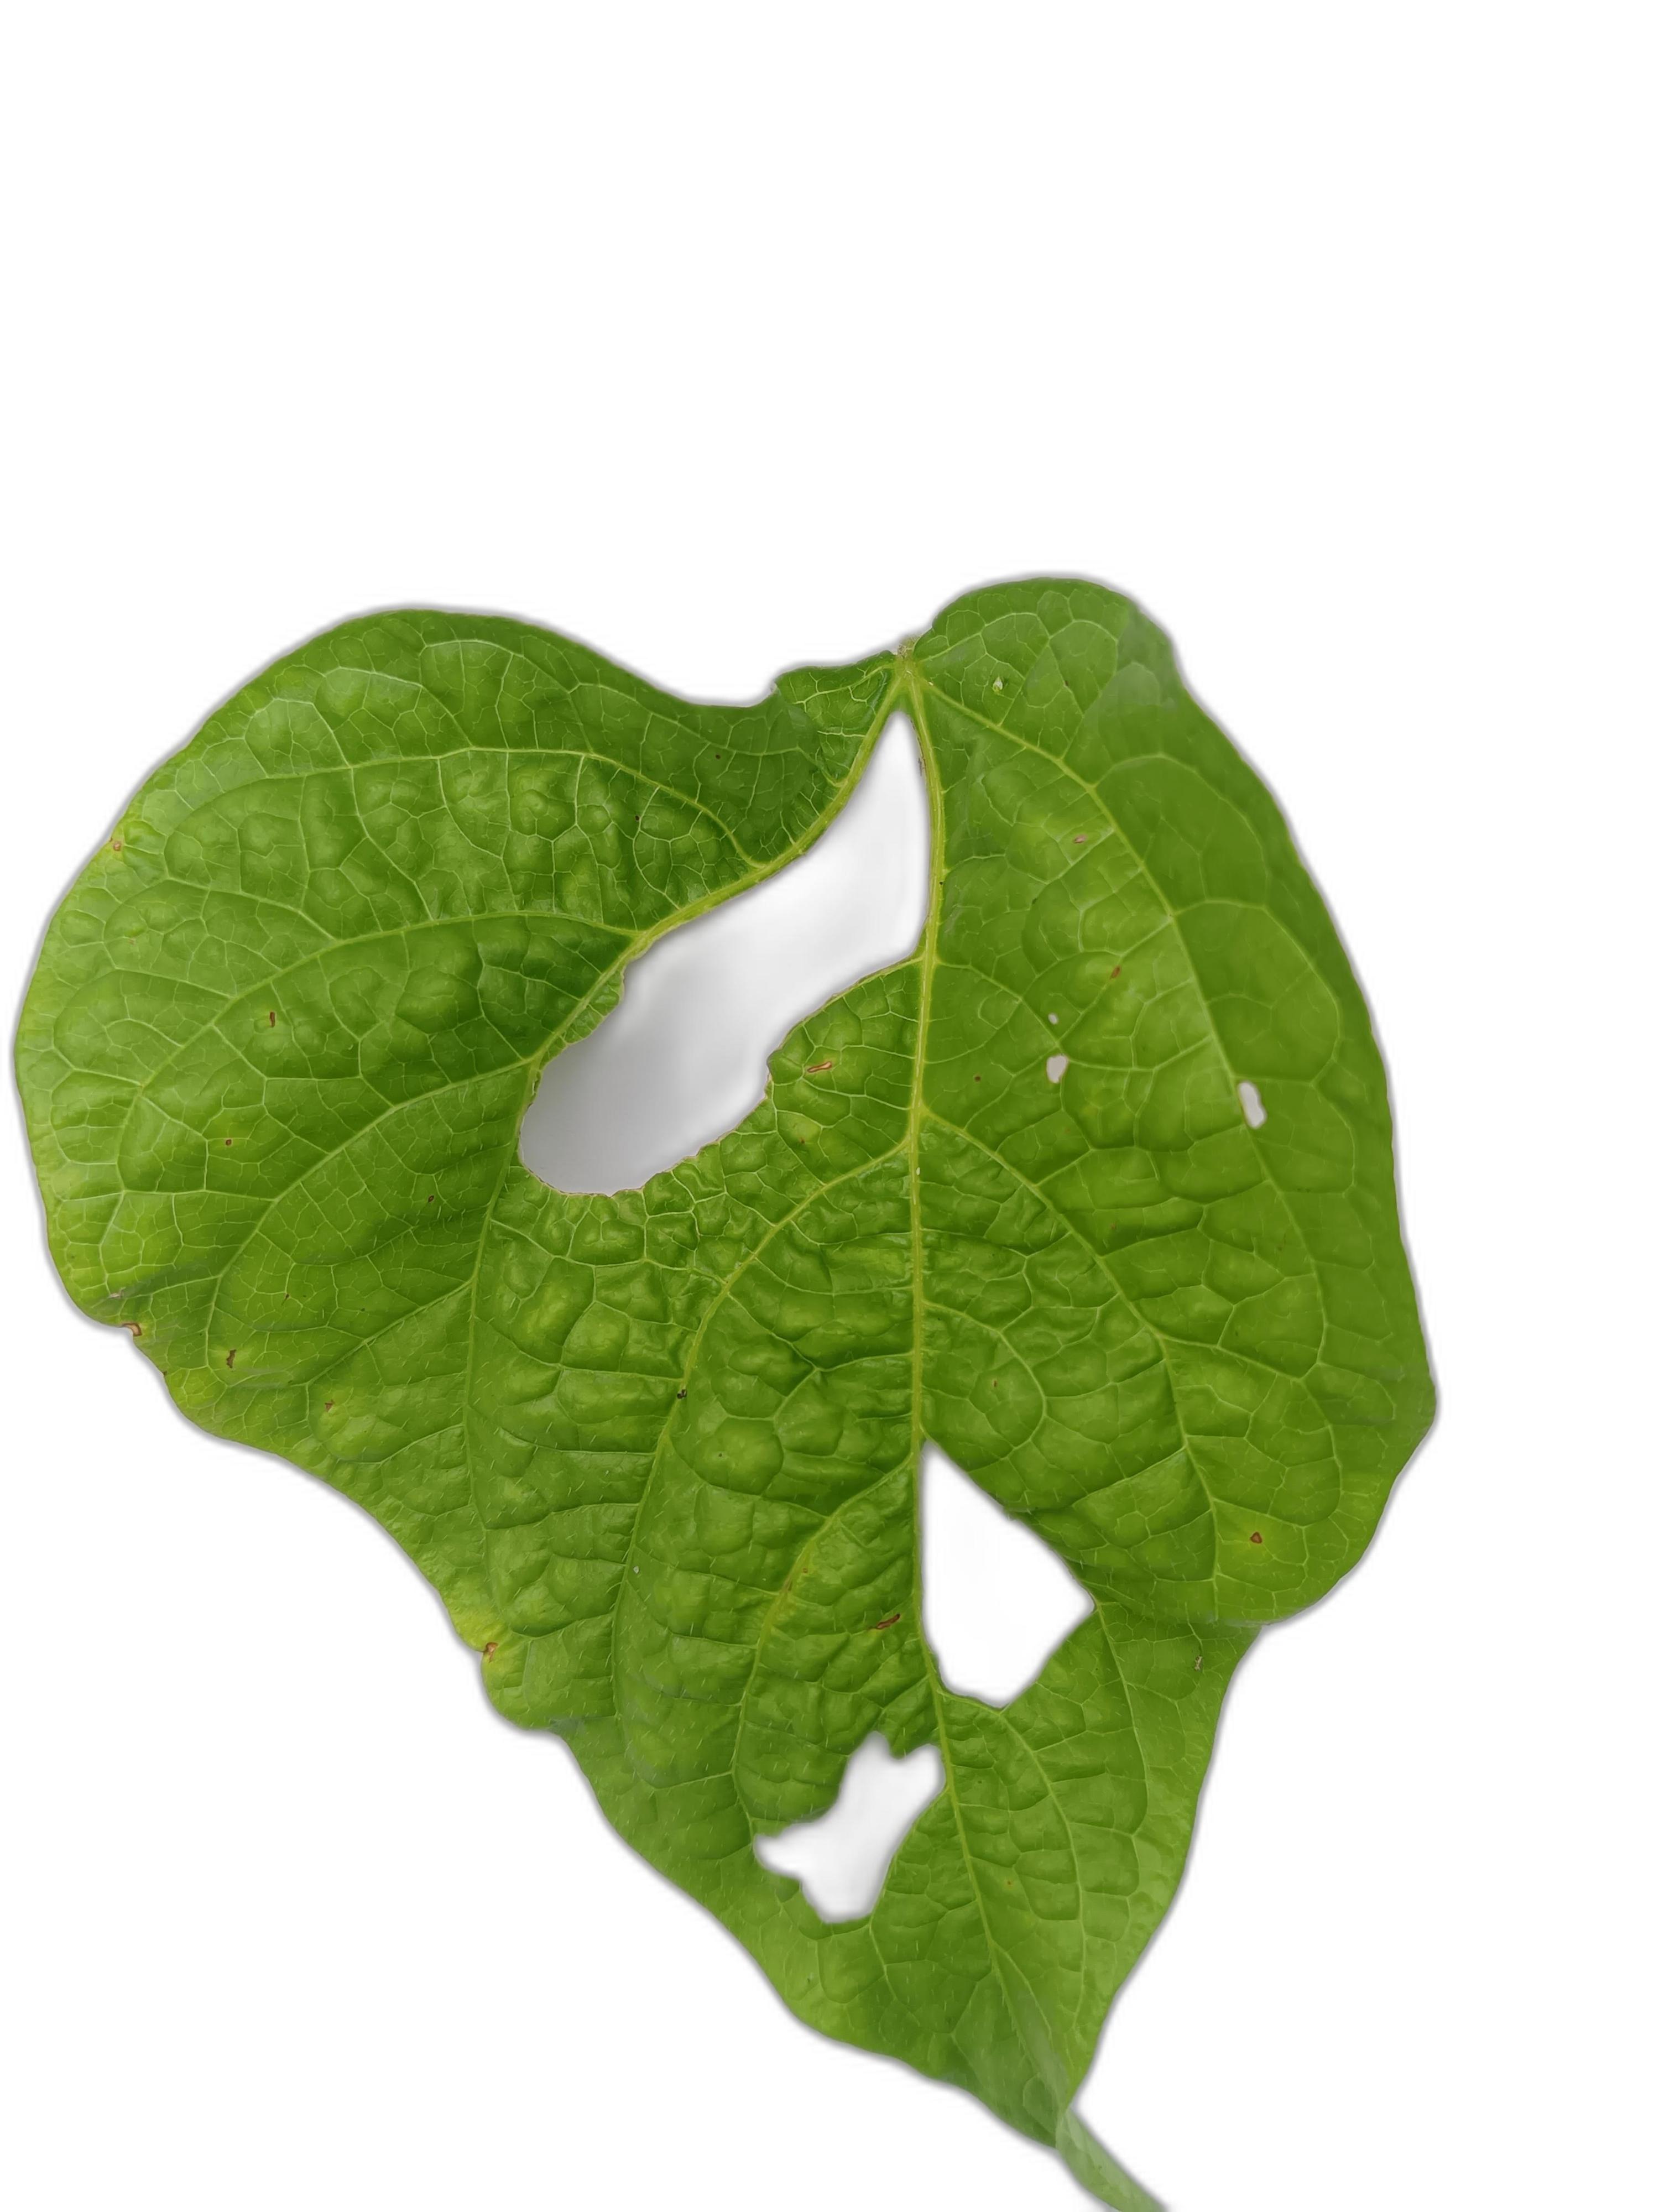
Label: Leaf Crinkle